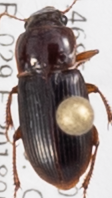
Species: Harpalus desertus
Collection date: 2018-05-03
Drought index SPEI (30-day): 1.23
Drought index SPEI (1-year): -0.482
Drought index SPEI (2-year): -0.3